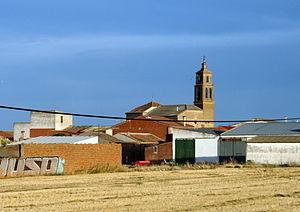
Ataquines est une commune de la province de Valladolid dans la communauté autonome de Castille-et-León en Espagne.